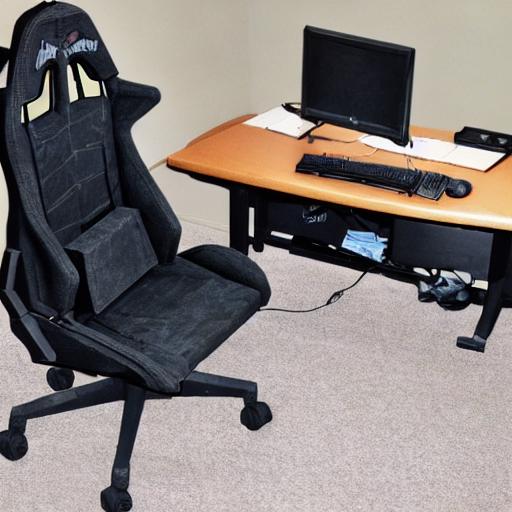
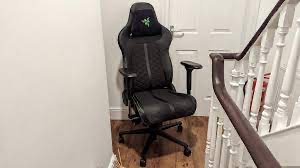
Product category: items_chair
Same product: no